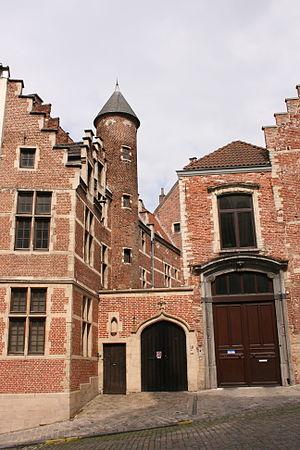
Maison du doyen de la cathédrale Saints-Michel-et-Gudule, rue du Bois Sauvage, Bruxelles, Belgique
La rue du Bois Sauvage à Bruxelles va de la rue de la Collégiale au Treurenberg, et correspond aux côtés nord et est de la Cathédrale Saints-Michel-et-Gudule.